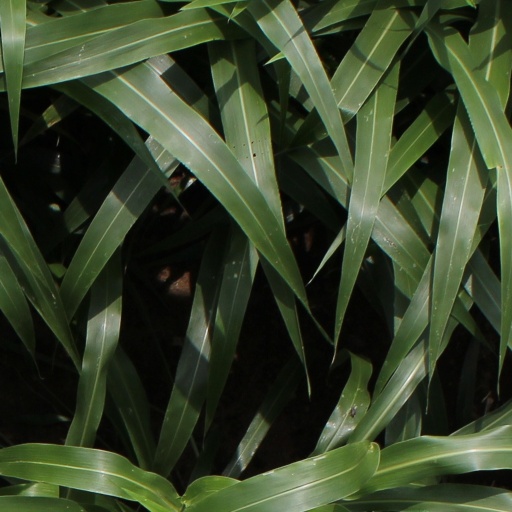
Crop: sorghum